Ribbit and Rip It

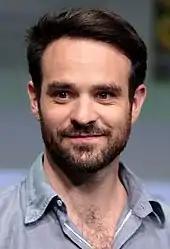
Critics highlighted Charlie Cox's appearance as Daredevil in the episode and his chemistry with Maslany.

The review aggregator website Rotten Tomatoes reports a 95% approval rating with an average rating of 8.50/10, based on 22 reviews. The site's critical consensus reads, "Daredevil finally makes his long-awaited debut on "She-Hulk" to delightful effect in "Ribbit and Rip It," with Tatiana Maslany and Charlie Cox's chemistry immediately making for one of the MCU's most lovable pairings."